Chipmunk

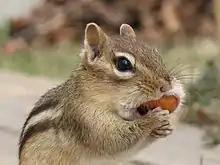
An eastern chipmunk placing food in its cheek pouch

Chipmunks have an omnivorous diet primarily consisting of seeds, nuts and other fruits, and buds. They also commonly eat grass, shoots, and many other forms of plant matter, as well as fungi, insects and other arthropods, small frogs, worms, and bird eggs. They will also occasionally eat newly hatched baby birds. Around humans, chipmunks can eat cultivated grains and vegetables, and other plants from farms and gardens, so they are sometimes considered pests. Chipmunks mostly forage on the ground, but they climb trees to obtain nuts such as hazelnuts and acorns. At the beginning of autumn, many species of chipmunk begin to stockpile nonperishable foods for winter. They mostly cache their foods in a larder in their burrows and remain in their nests until spring, unlike some other species which make multiple small caches of food. Cheek pouches allow chipmunks to carry food items to their burrows for either storage or consumption.